Sculptures in Plaça de Catalunya

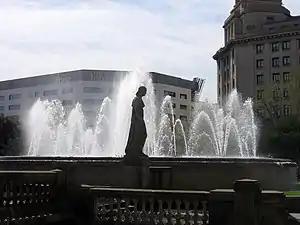
Ornamental fountain.

With regard to this set, some changes made on the way in the original project led to the replacement of several pieces and their transfer to other areas of the city. One of the main reasons was the cancellation of the pavilion designed by Nebot, so some of the sculptures made for this element were relocated in different places: four of them, executed by Eusebi Arnau, Josep Llimona, Enric Casanovas and Àngel Tarrach, were placed on the entrance wall of the Royal Palace of Pedralbes; two others, by Josep Dunyach ("Diosa") and Vicenç Navarro ("La noche"), were installed in the park of the Citadel; and two more ("Fertilidad", by Josep Clarà, and "La vendimiadora", by Pablo Gargallo), in the Miramar Gardens, in Montjuic. Another reason for the surplus of works was the decision to make all the sculptural groups in the square in bronze —except for those on the upper terrace, which are in stone—, with the result that some works that had already been executed in stone had to be repeated, and the surplus were relocated: "Lérida", by Manuel Fuxá, and "Tarragona", by Jaume Otero, which were installed on "Avinguda Diagonal", in front of the Royal Palace of Pedralbes. Finally, the work entitled "Marinada" or "Danzarina", by Antonio Alsina, was placed in the gardens of the Umbráculo, in the Santa Madrona de Montjuic promenade, in this case because it was a female nude that was not seen with good eyes by the prevailing morals of the time.